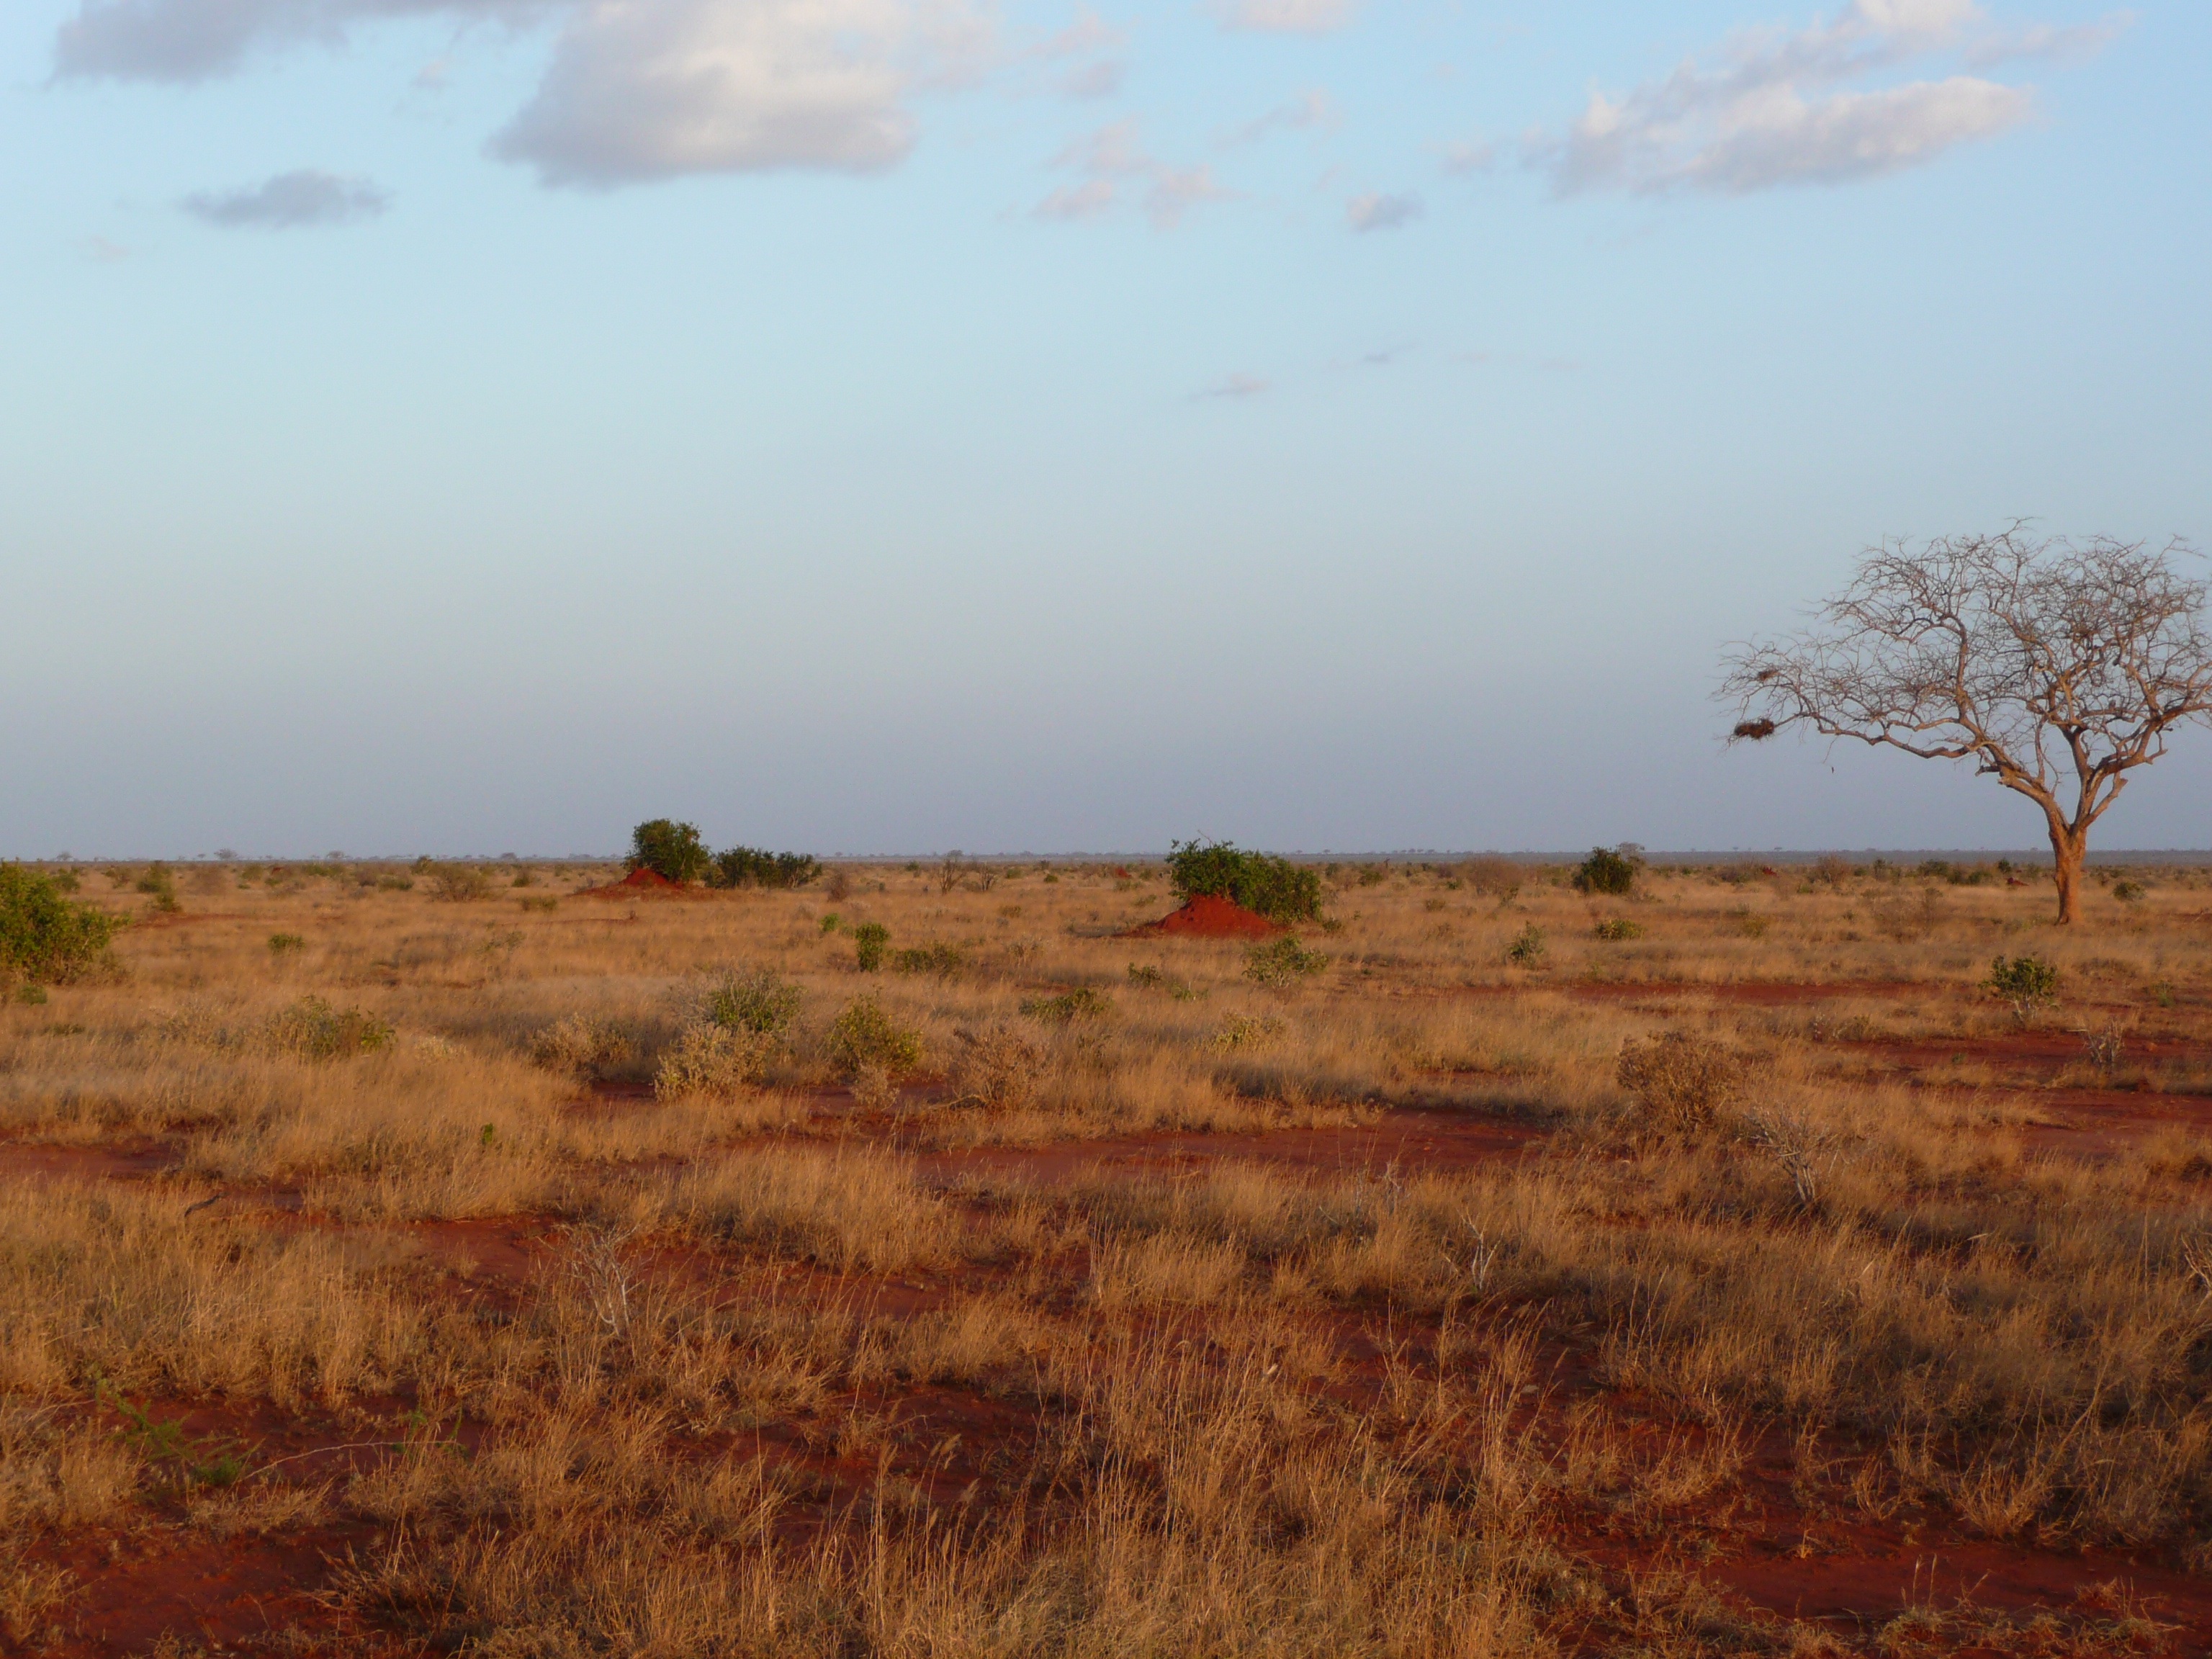
landscape, tree, nature, horizon, marsh, wilderness, sun, sunset, field, prairie, hill, land, travel, wildlife, africa, savanna, plain, grassland, wetland, plateau, habitat, safari, ecosystem, kenya, steppe, rural area, natural environment, atmospheric phenomenon, ecoregion